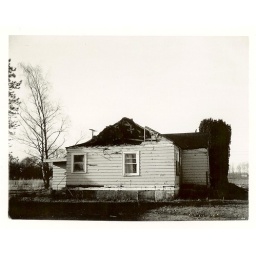
A house destroyed by floods, wind, and now burned to the ground ~ Sedro-Woolley, WA ~ January 13th, 2008